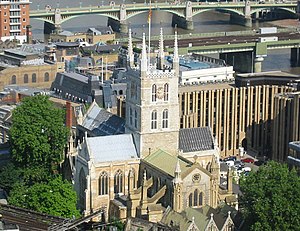
Southwark Cathedral
Southwark Cathedral
Southwark Cathedral eller The Cathedral and Collegiate Church of St Saviour and St Mary Overie, Southwark, London, er en katedral på den sydlige bred af River Thames tæt på London Bridge. Den bør ikke forveksles med den nærliggende romersk-katolske St George's Cathedral, Southwark.